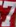
Number: 7